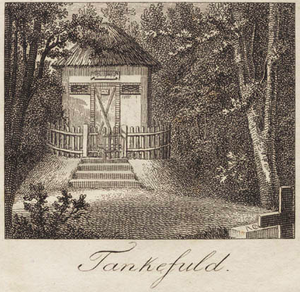
Folly (havekunst)
Sanderumgaards Have, eremithytten Tankefuld, 1824 - Illustration til M.
"Folly plur. follies; dårskaber, ""påfund"", ofte anvendt som 'garden collies' er et engelsk udtryk der inden for havekunsten bruges om de påfund i form af forskellige former for 'havearkitektur' eller 'installationer' som man placerede rundt om især i de romantiske haveanlæg der udviklede sig med inspiration fra den engelske landskabshave.